Theodore Earl Butler

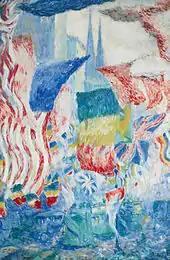
Theodore Earl Butler, "Flags", 1918, depicts a display of Allied forces' flags on Fifth Avenue in New York City (Birmingham Museum of Art, Birmingham, Alabama).

In 1914, the Butler family moved to New York when Butler got a commission to paint mural panels for the home of William Paine. He contributed two paintings to the 1913 Armory Show in New York City, "Marine" and "Fourteenth of July, Paris". He founded with his friend, John Sloan, the Society of Independent Artists and served on its board from 1918 to 1921. The breakout of World War I prevented Butler from returning to Giverny until 1921.